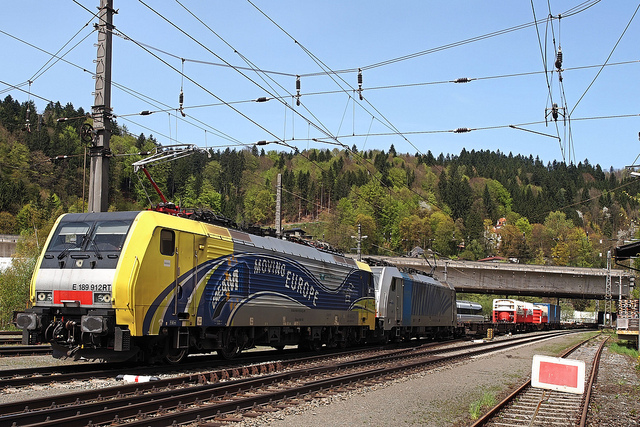
A yellow, blue and silver train traveling down train tracks.

a yellow blue red and silver train engine and some tracks

A freight train is traveling under a bridge.

A train moving along a train track with guide wires attached at the top.

A train going down a track with mountain in background.